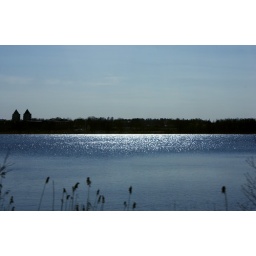
Just a quick shot through the car window, passing by this lake. I love how the water glistens in the sun.